List of noodle dishes

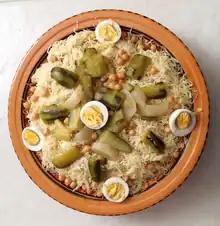
A bowl of "rechta" in broth

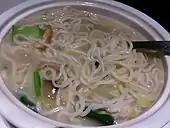
Noodles are used in a variety of dishes.

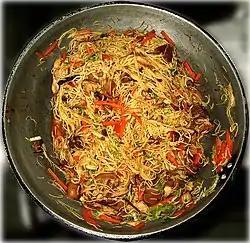
Fried "misua" noodles

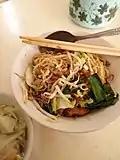
"Mie ayam", an Indonesian noodle dish

This is a list of notable noodle dishes. Noodles are a type of staple food made from some type of unleavened dough which is rolled flat and cut into one of a variety of shapes. While long, thin strips may be the most common, many varieties of noodles are cut into waves, helices, tubes, strings, or shells, or folded over, or cut into other shapes. Noodles are usually cooked in boiling water, sometimes with cooking oil or salt added. They are often pan-fried or deep-fried. Noodles are often served with an accompanying sauce or in a soup.